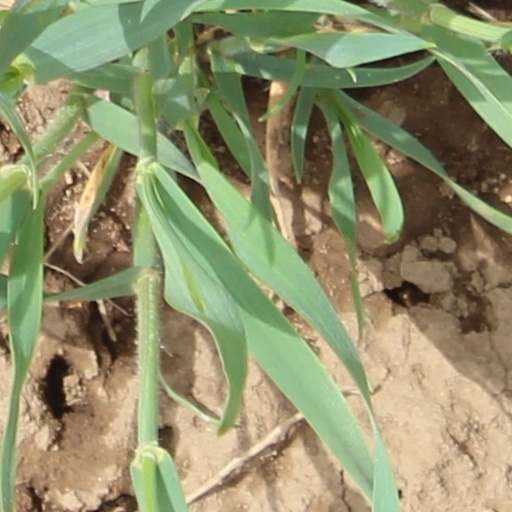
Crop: wheat